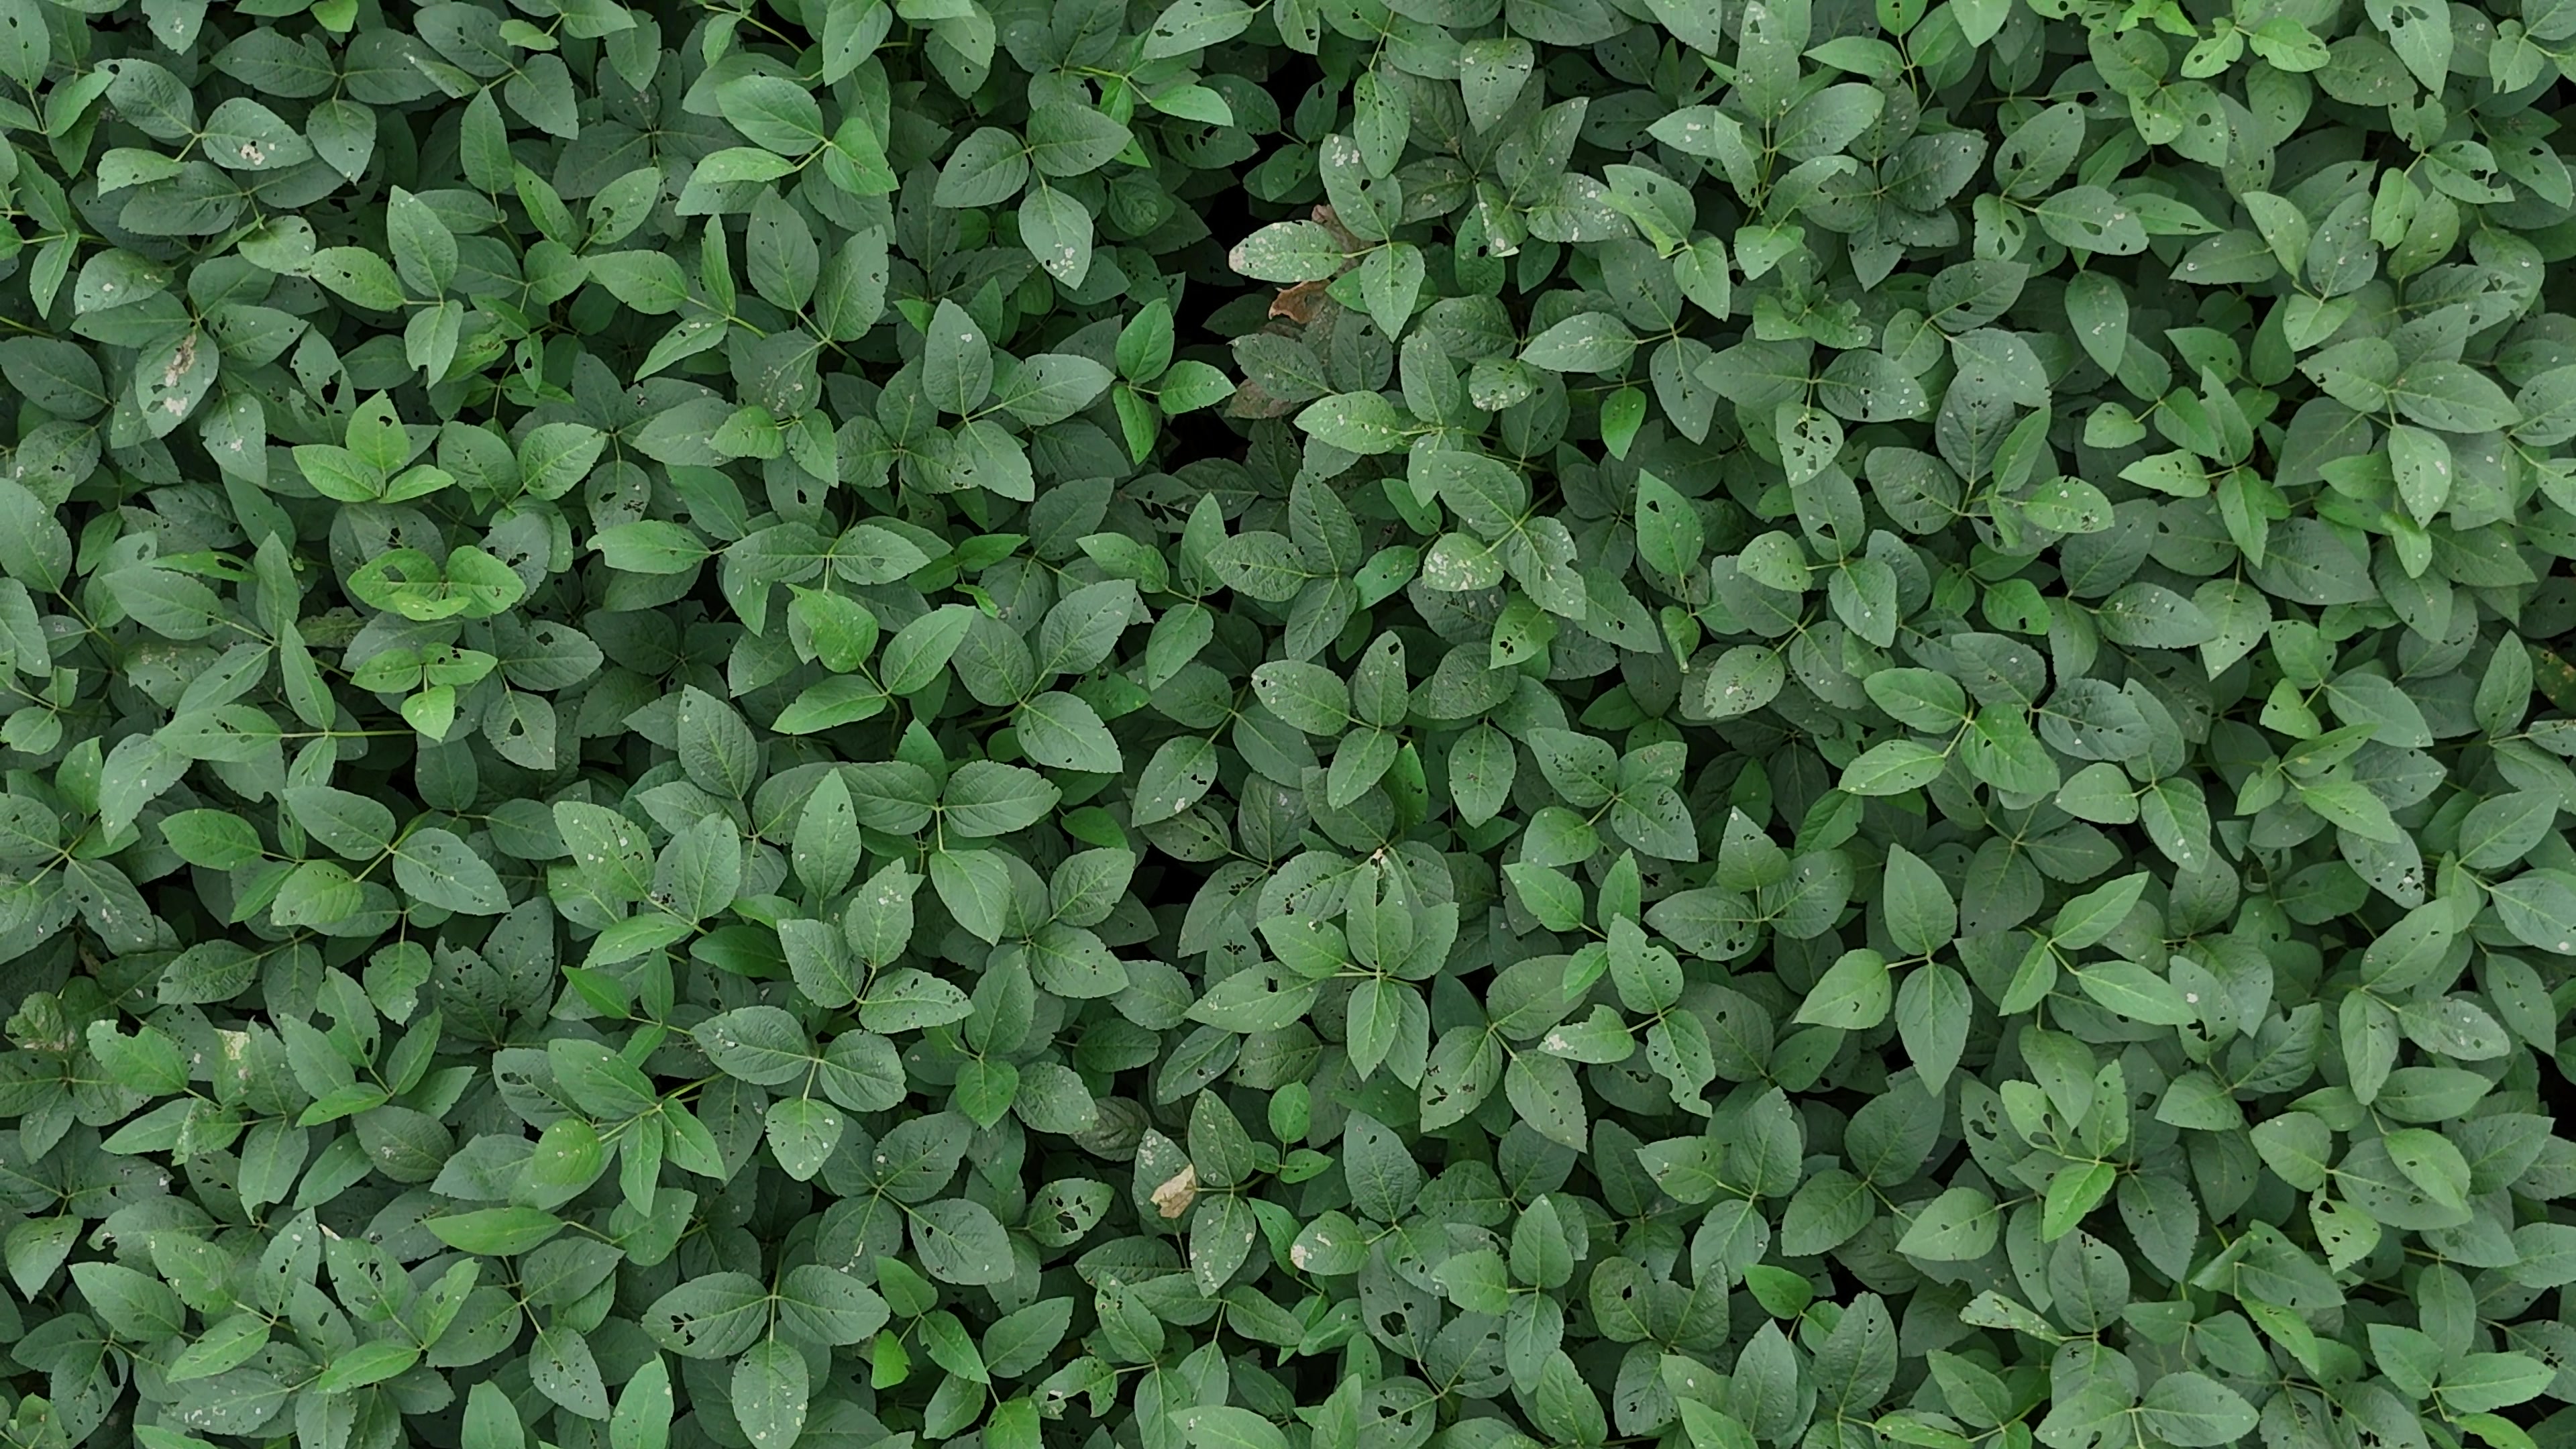
Label: Semilooper_Pest